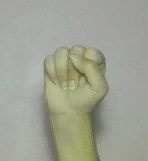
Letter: saad